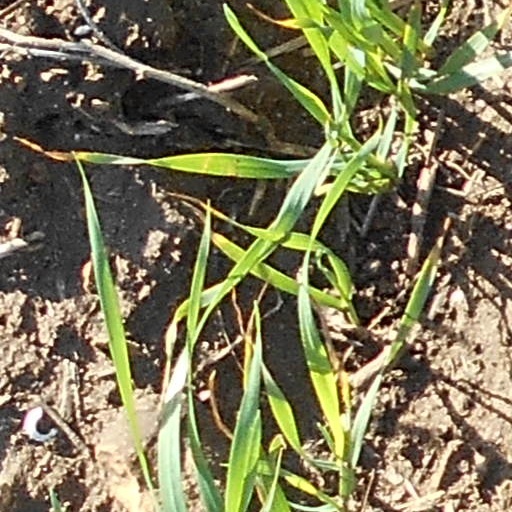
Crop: wheat